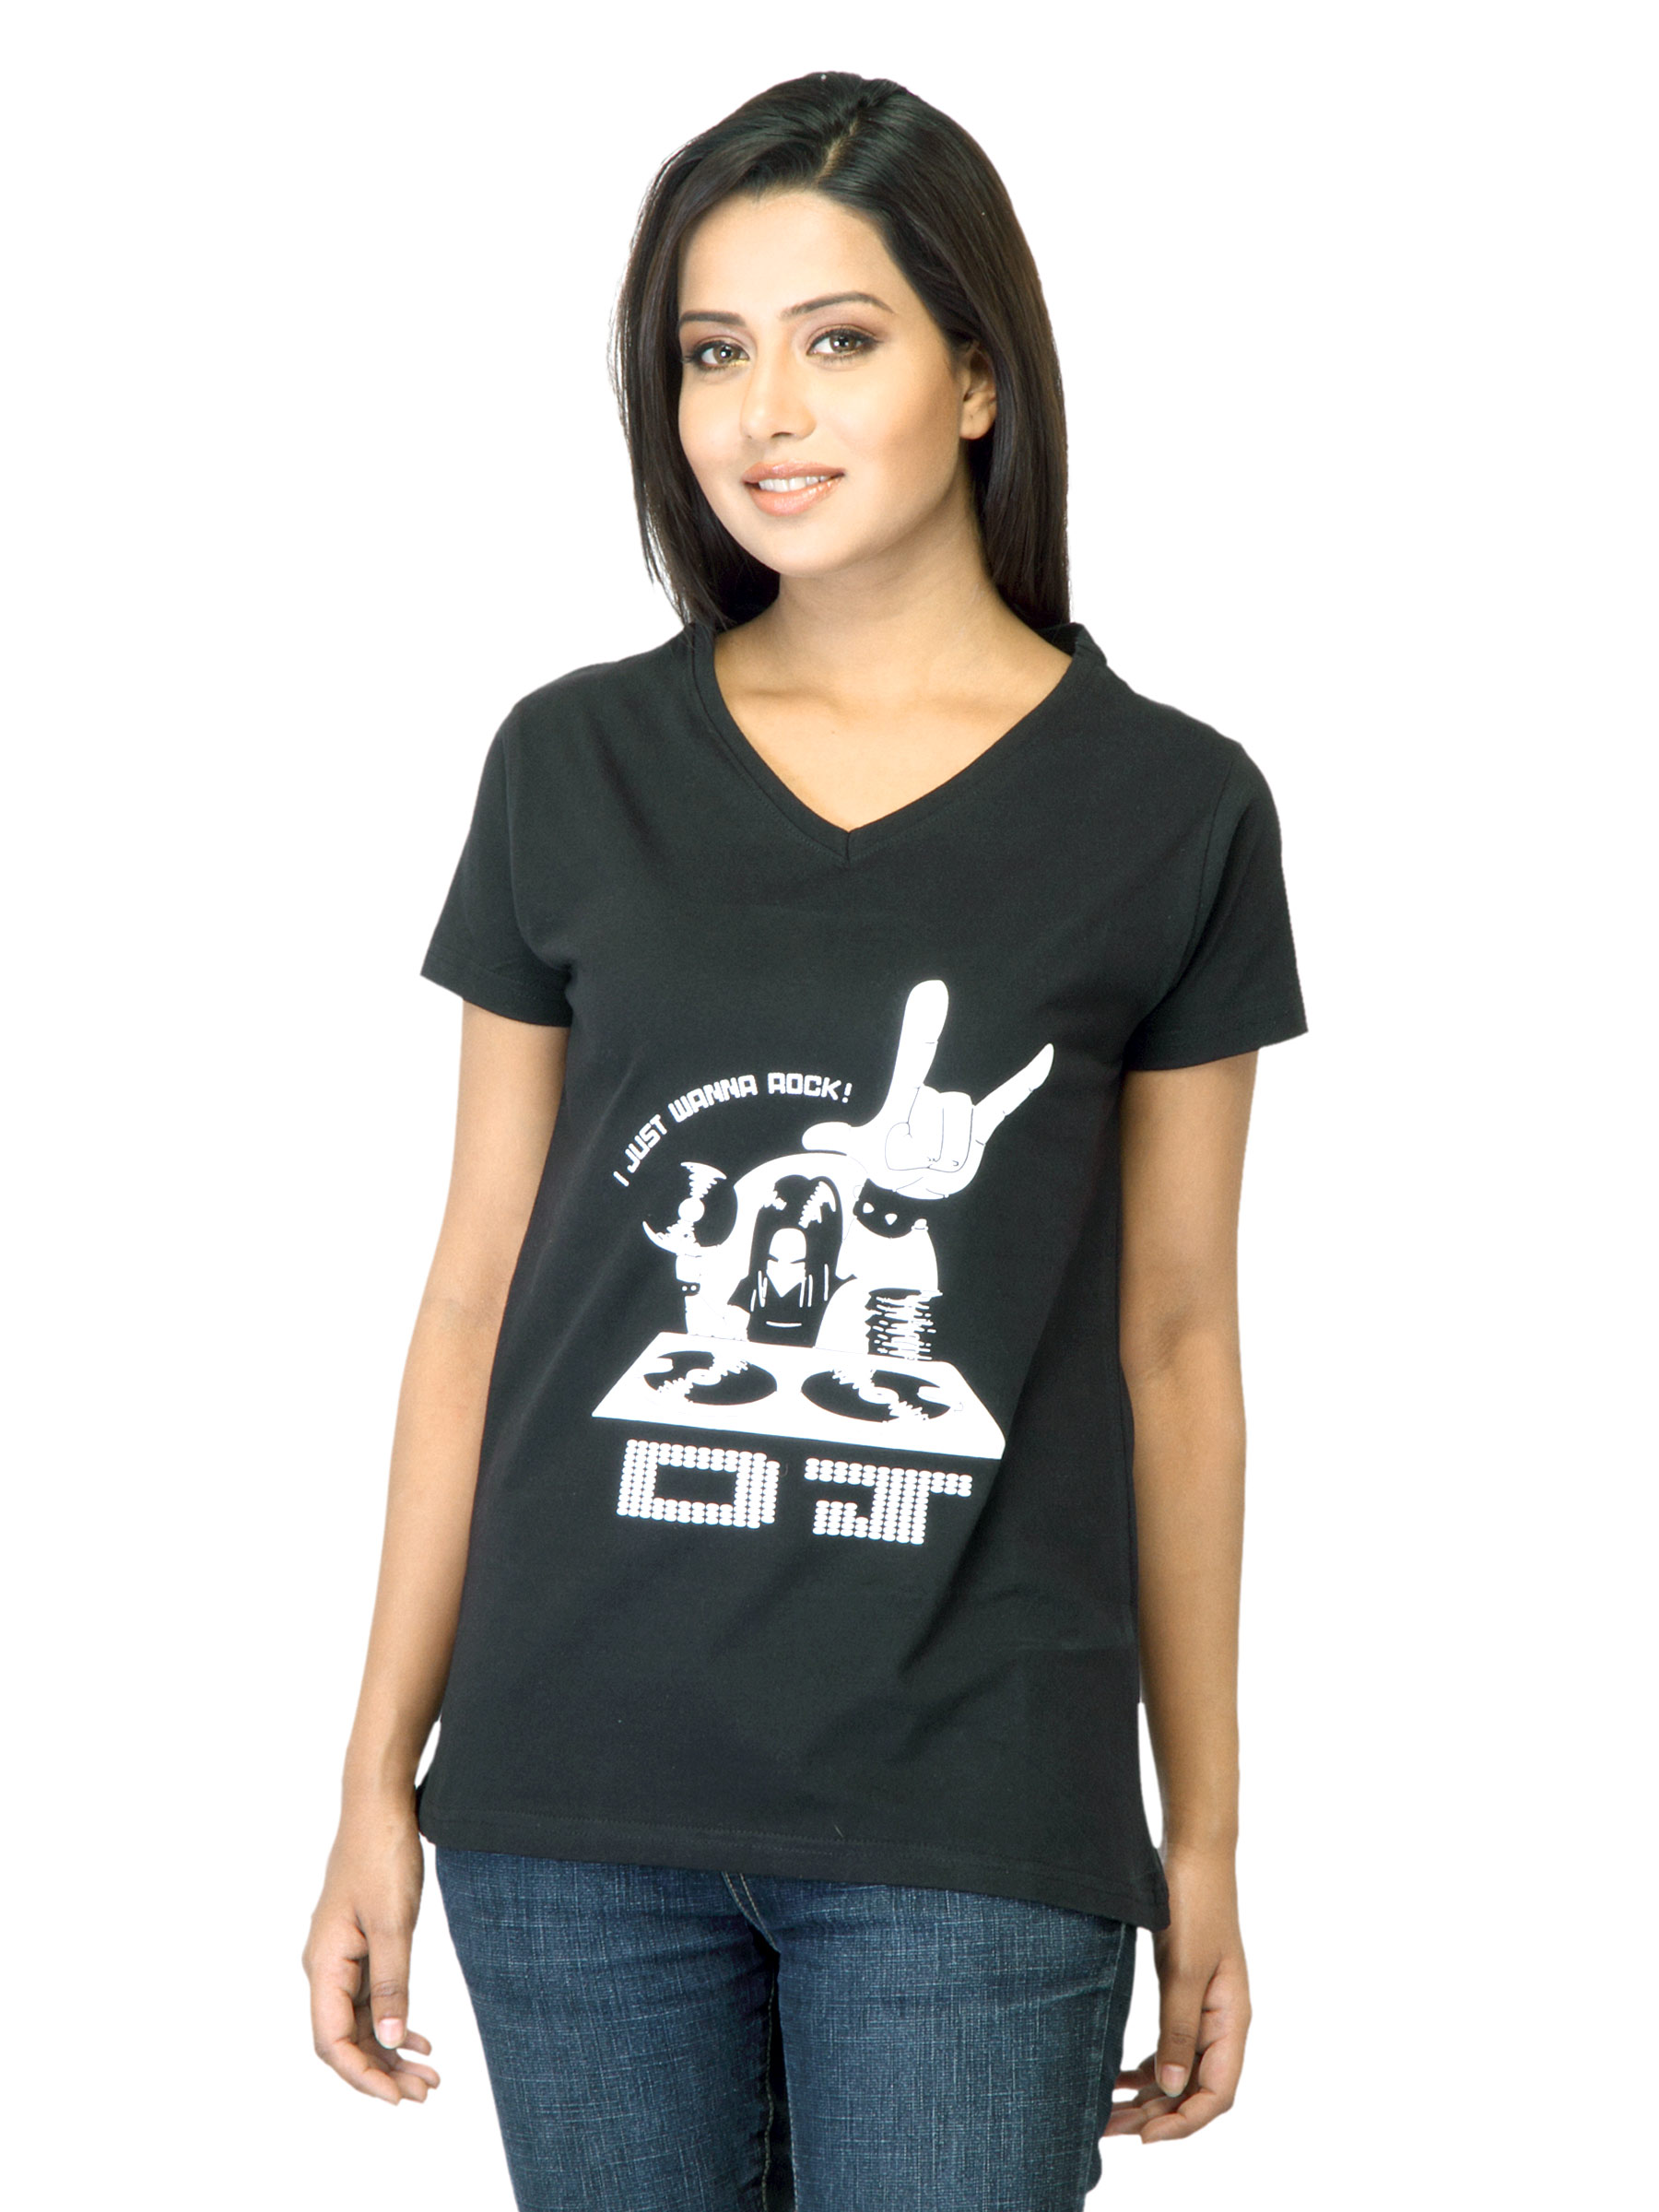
Tantra Women Dj Black T-shirt
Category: Apparel / Topwear / Tshirts
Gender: Women
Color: Black
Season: Fall 2011
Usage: Casual